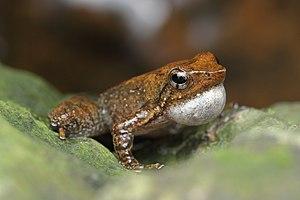
Micrixalus kottigeharensis est une espèce d'amphibiens de la famille des Micrixalidae.